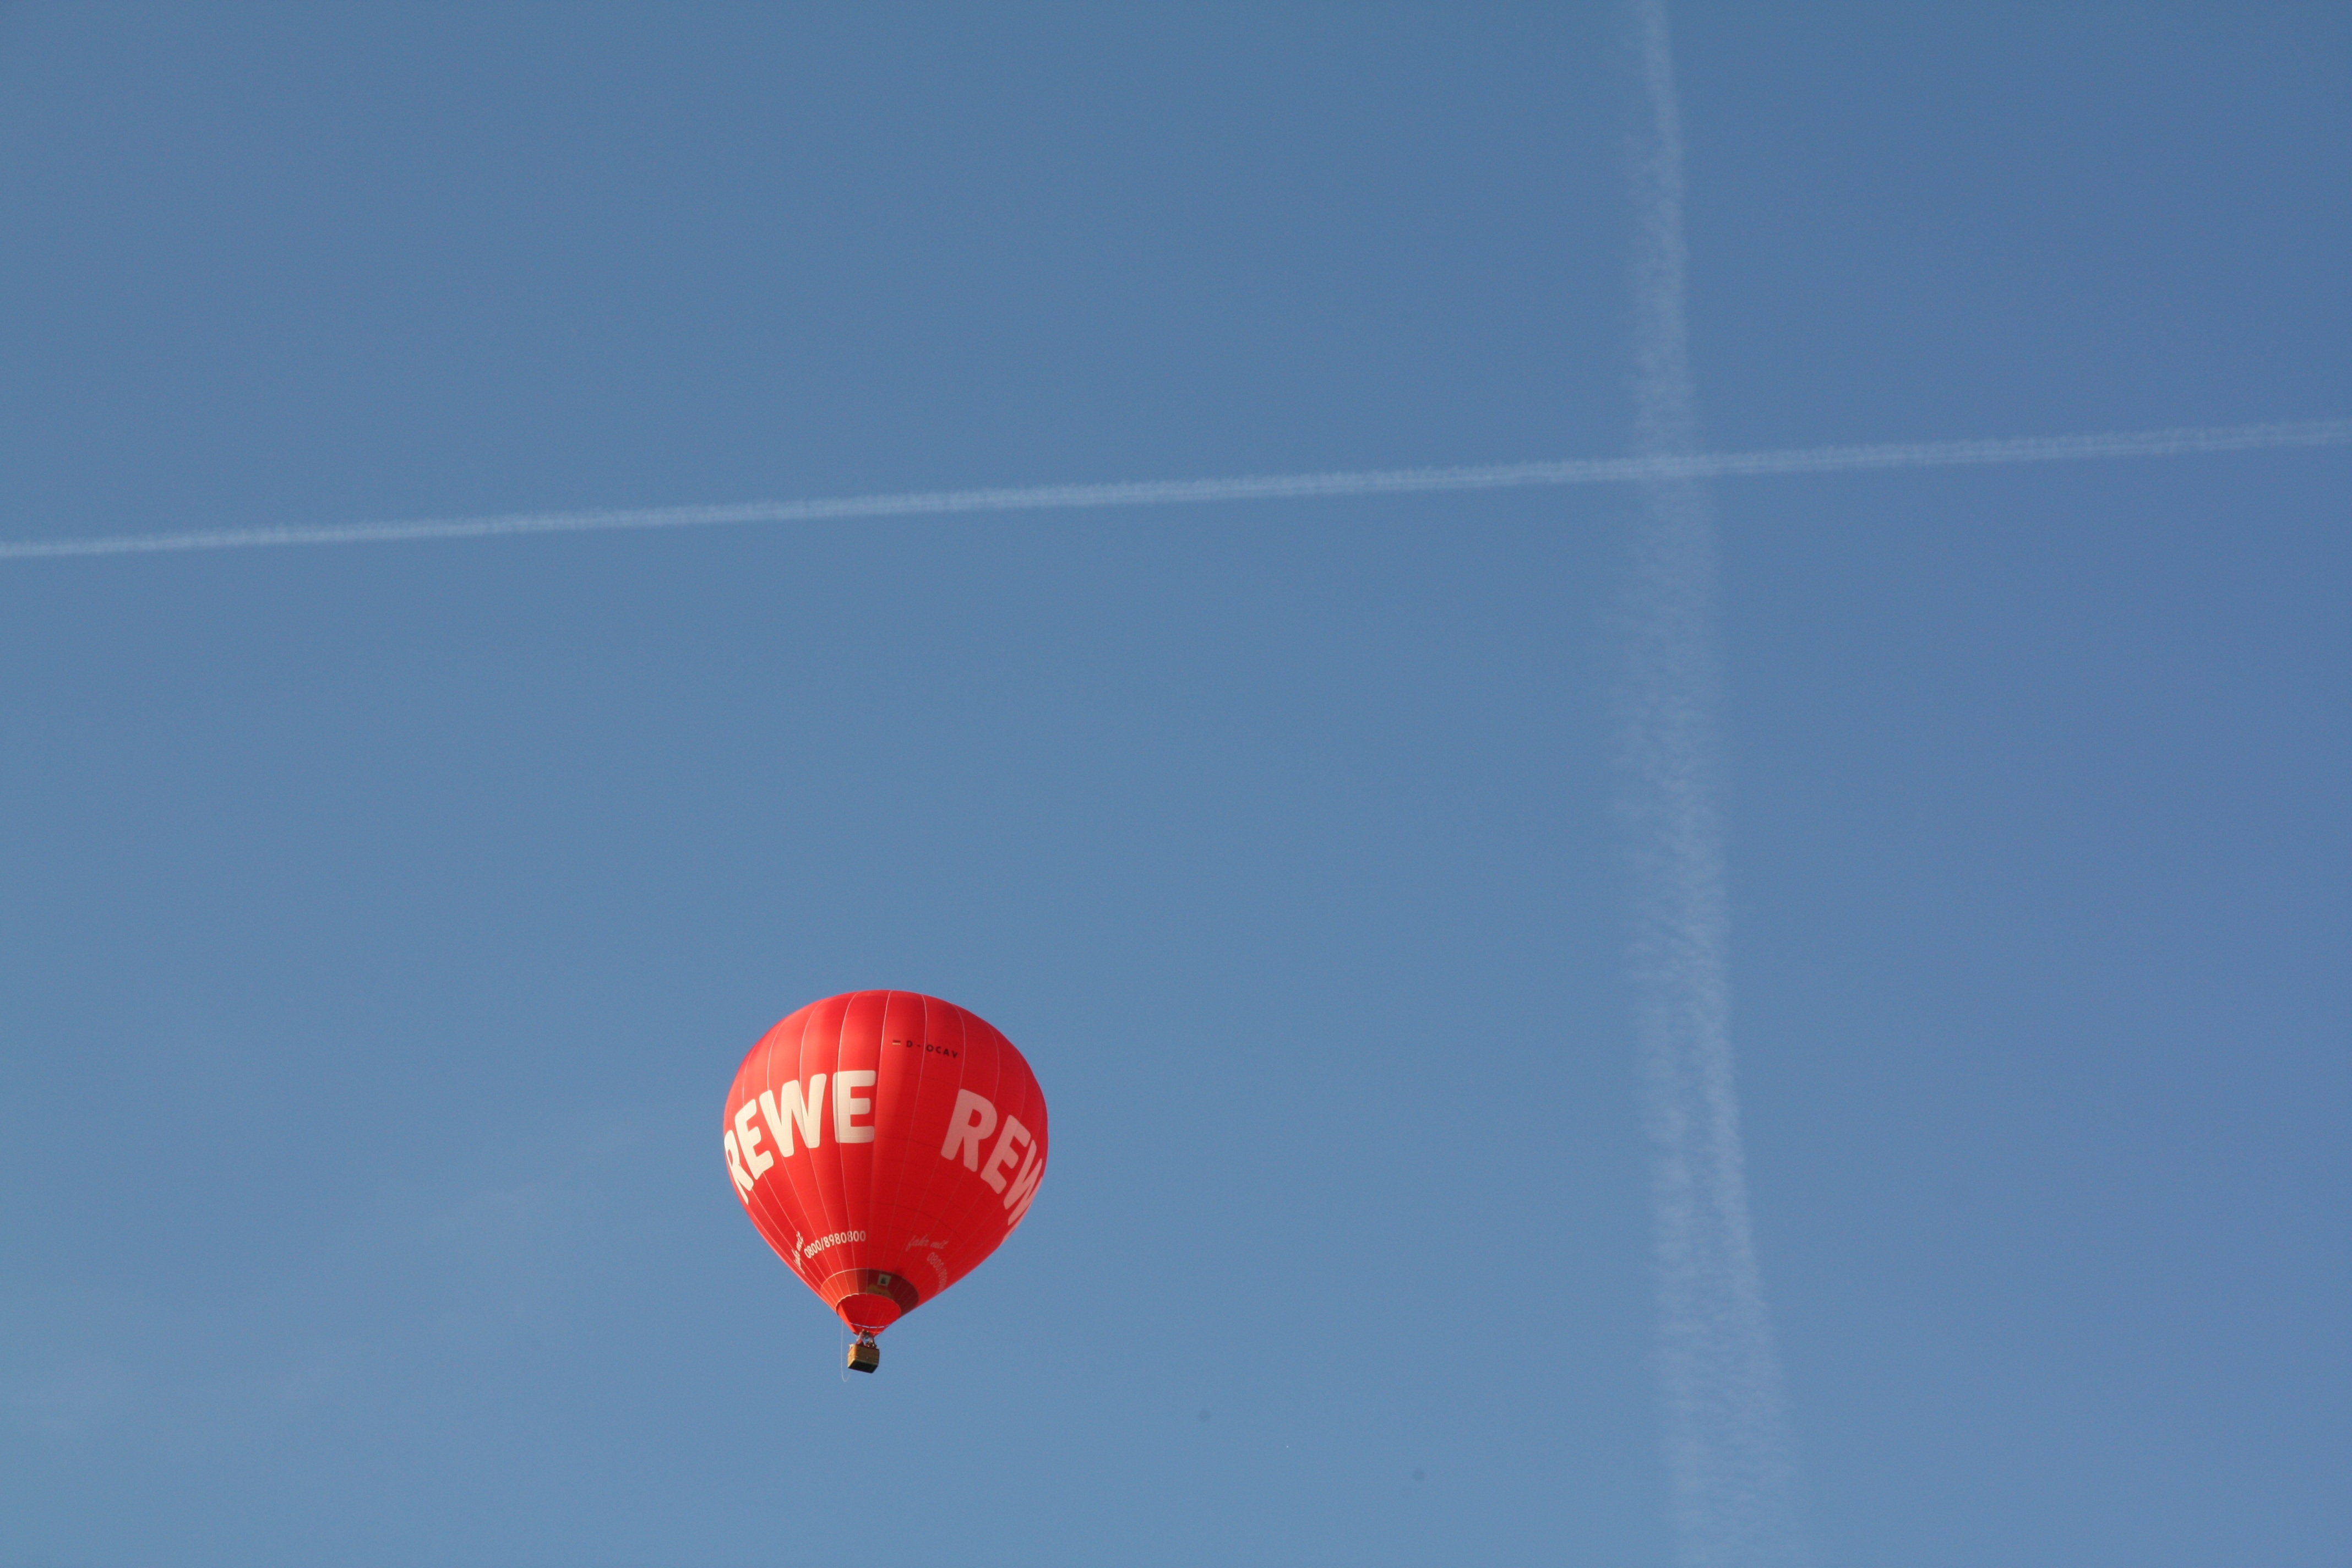
sky, air, balloon, hot air balloon, travel, aircraft, transportation, vehicle, flight, hot air, blue, basket, aerial, toy, hot, ballooning, hot air ballooning, hot air balloons, atmosphere of earth